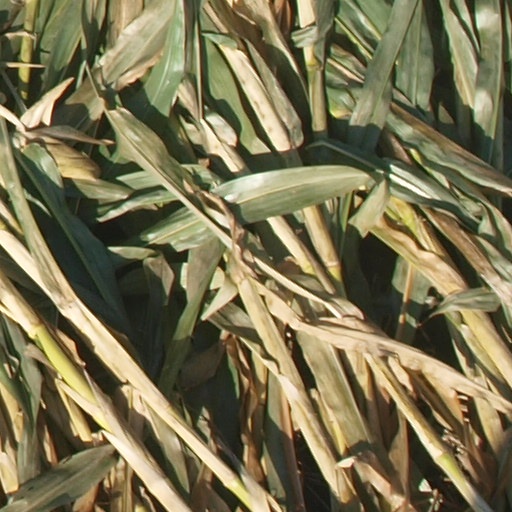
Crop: maize; corn